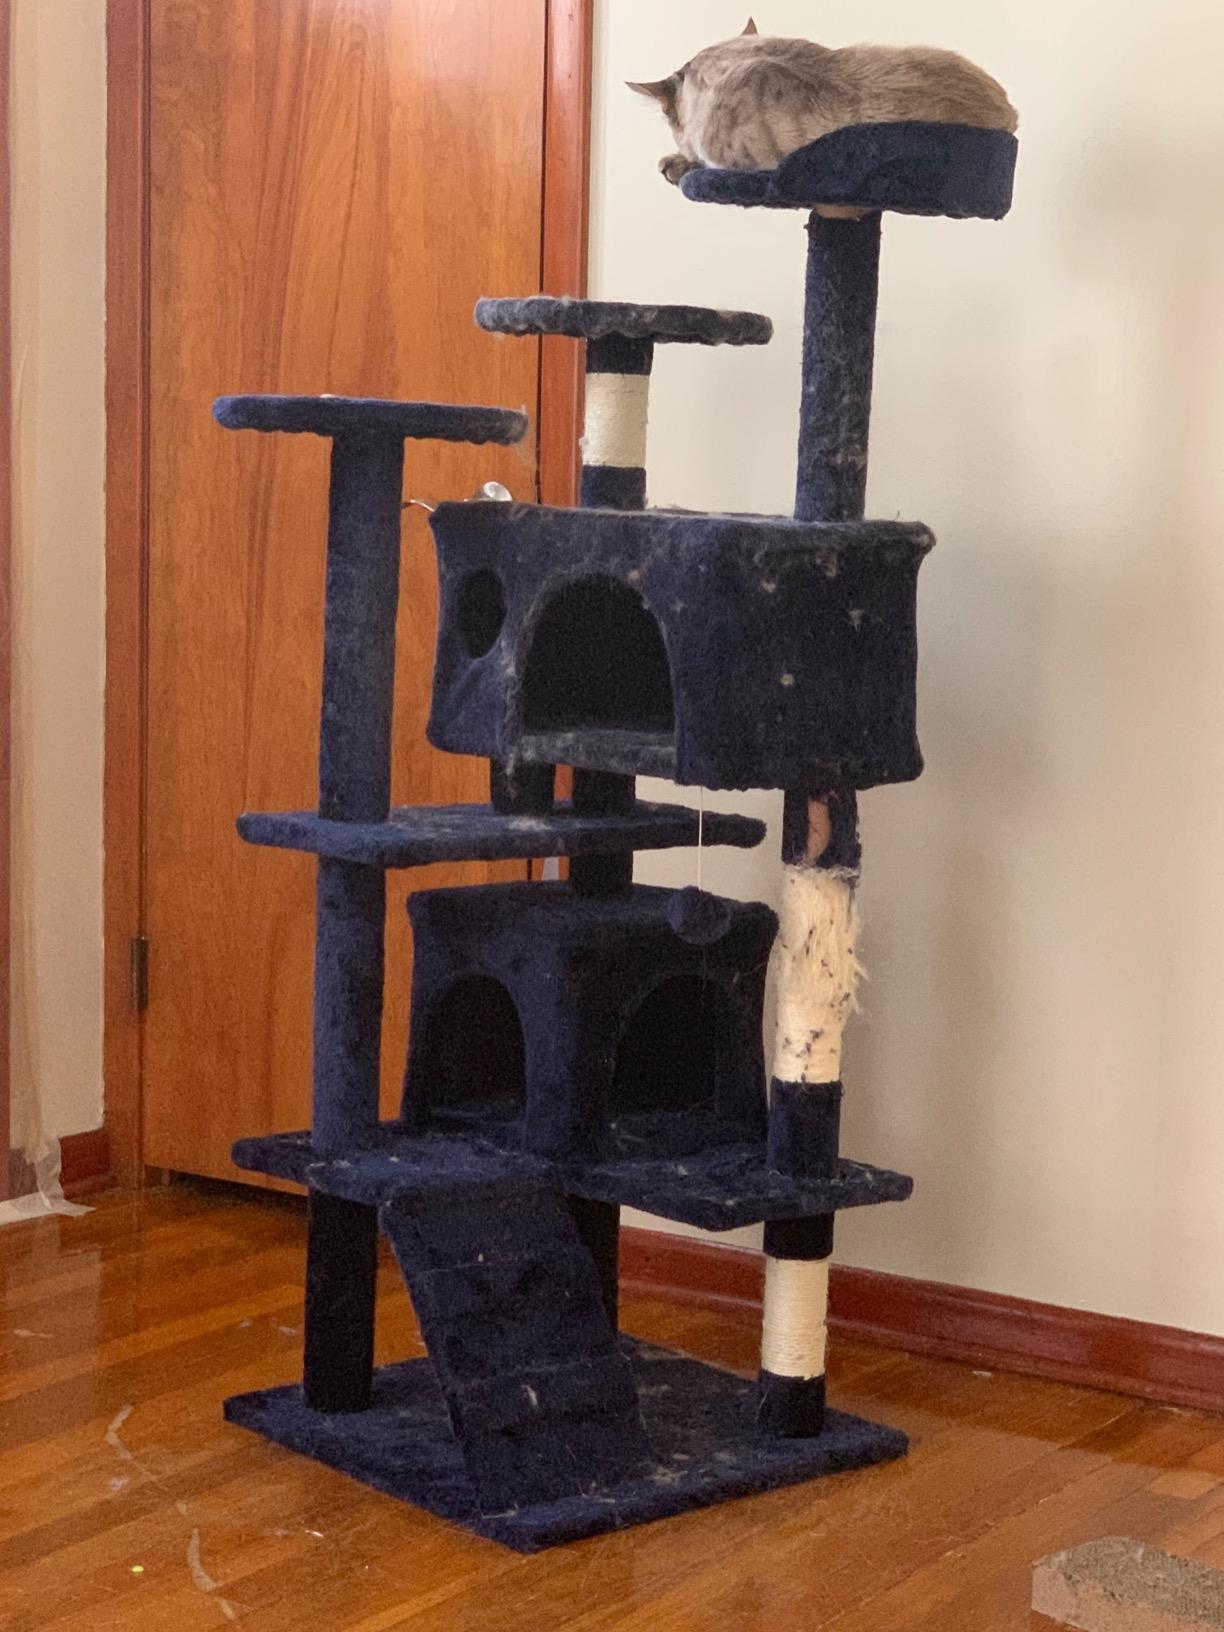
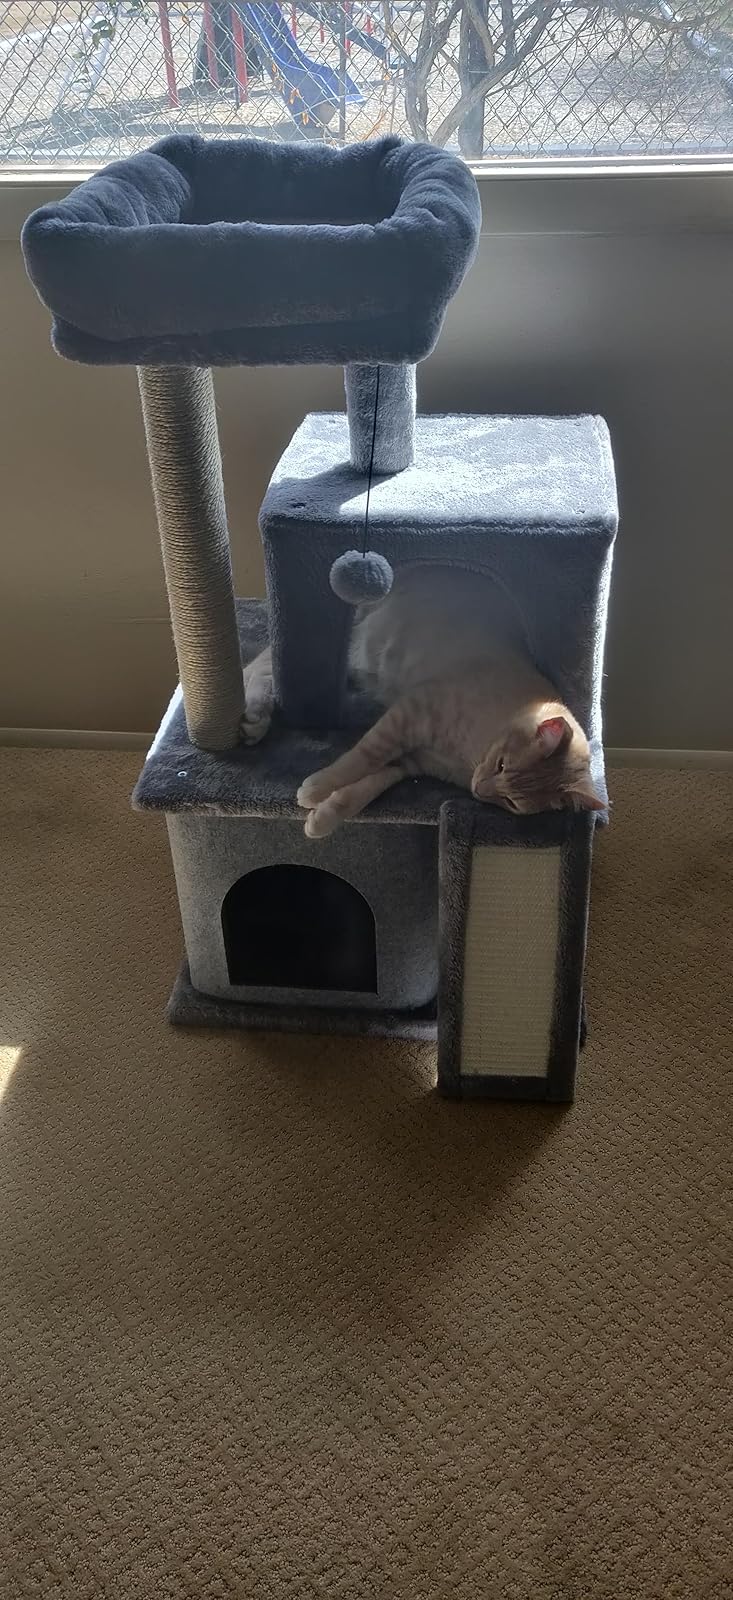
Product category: items_cat tree
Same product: no